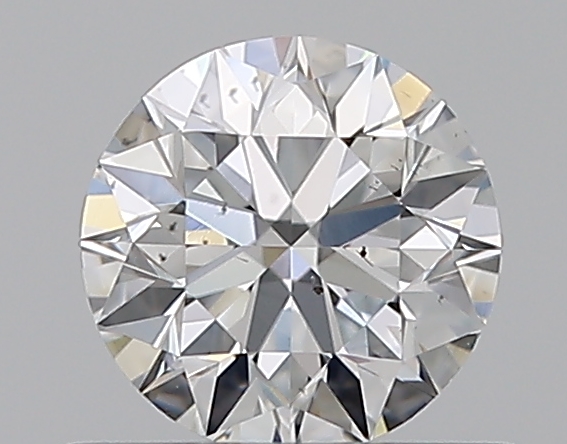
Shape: round
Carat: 0.5
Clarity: VS2
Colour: F
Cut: EX
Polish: EX
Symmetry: EX
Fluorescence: N
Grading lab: GIA
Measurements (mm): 5.02 x 5.06 x 3.17